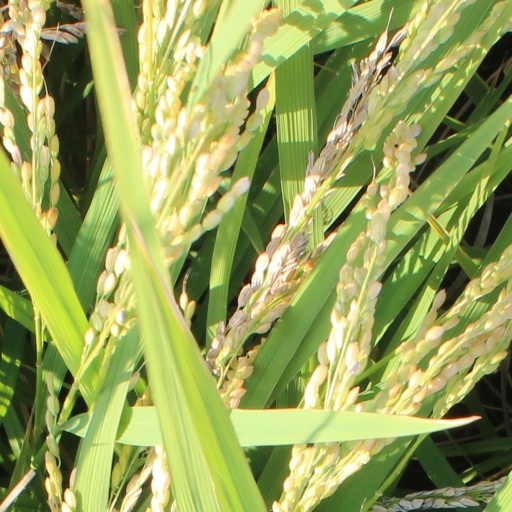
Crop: rice